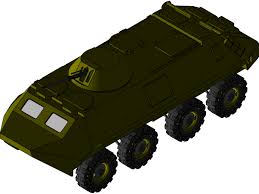
Label: BTR-60